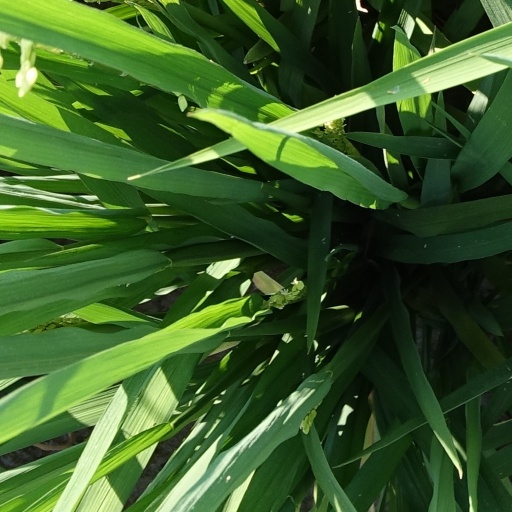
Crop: rice